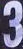
Number: 3